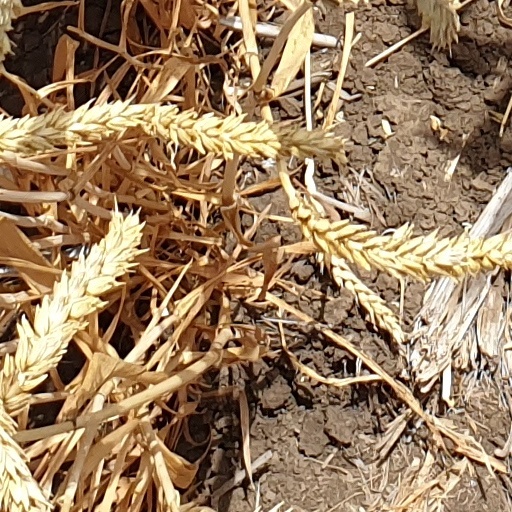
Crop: wheat